Byron Baer

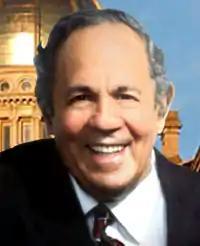

Byron M. Baer (October 18, 1929 – June 24, 2007) was an American civil rights activist and Democratic Party politician who represented the New Jersey's 37th legislative district in the General Assembly from 1972 to 1994 and the Senate from 1994 to 2005.